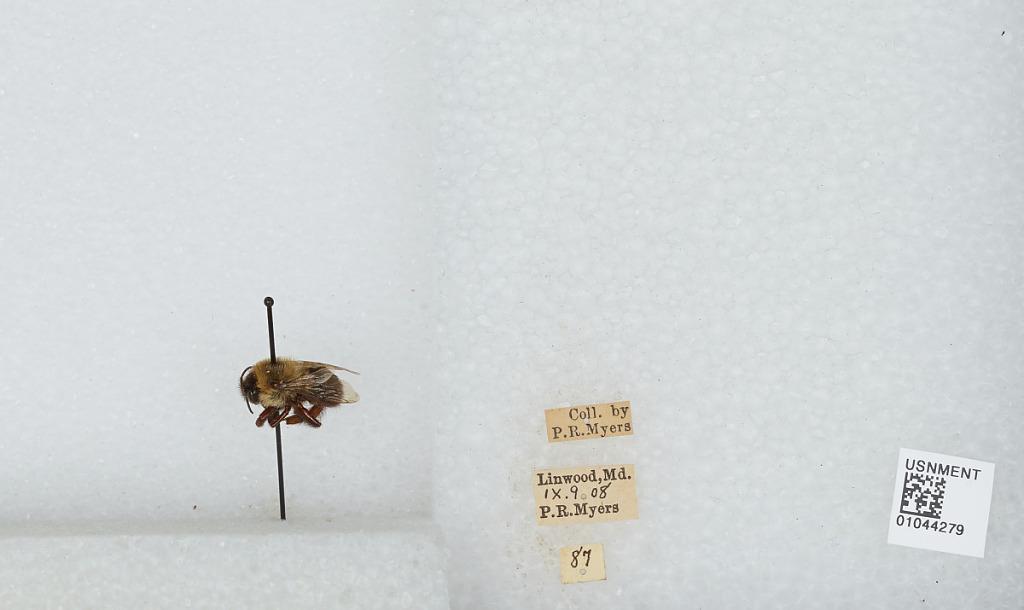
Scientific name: Bombus sp.
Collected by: P. Myers
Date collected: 1908-9-9
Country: United States
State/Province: Maryland
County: Carroll
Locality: Linwood
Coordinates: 39.5633, -77.1428